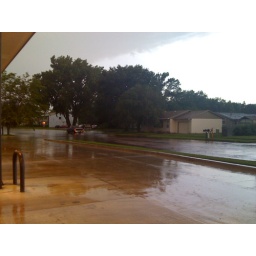
The pickup was stalled in deep standing water off in the distance.